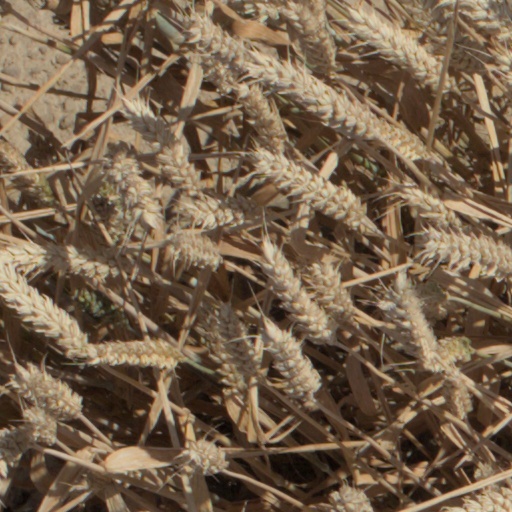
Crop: wheat